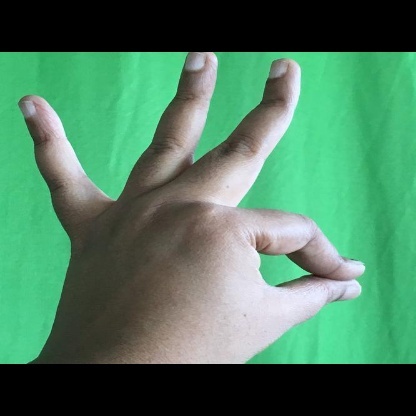
Mudra: Hamsasyam